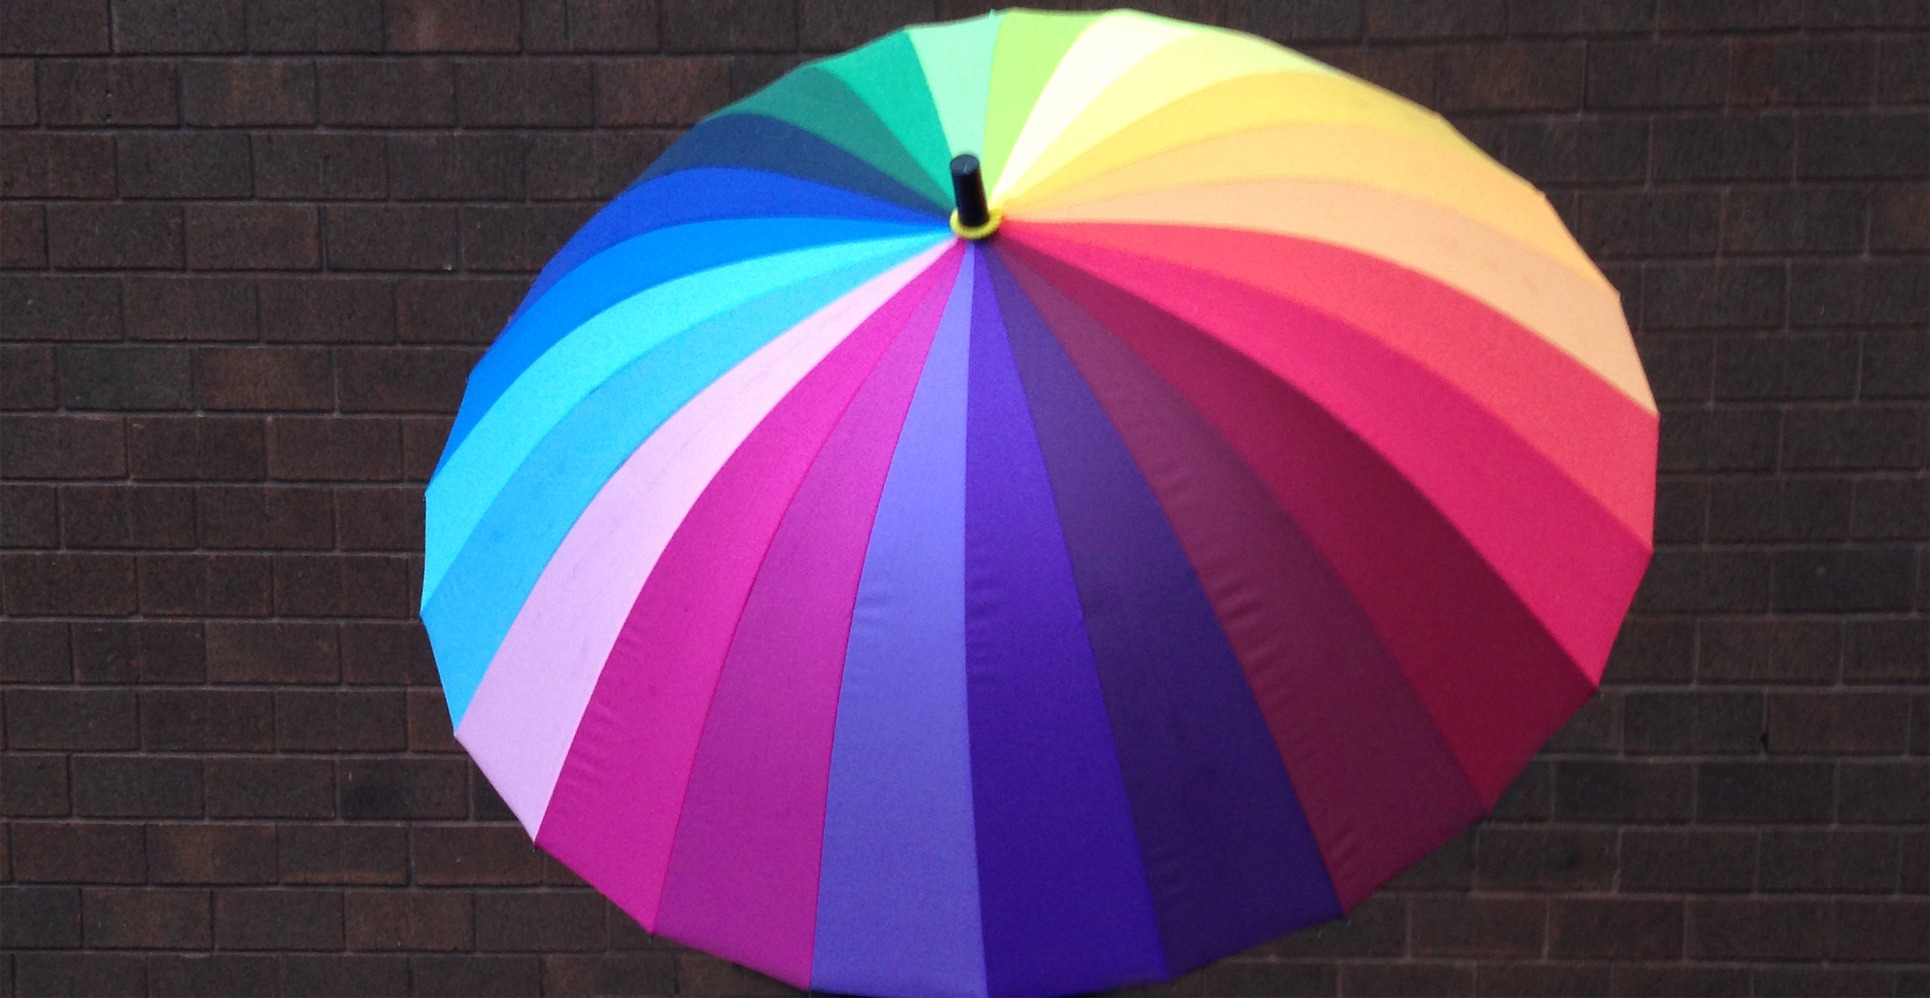
water, wheel, purple, petal, red, umbrella, color, colorful, pink, circle, striped, colors, symmetry, magenta, protection, shape, rain protection, fashion accessory